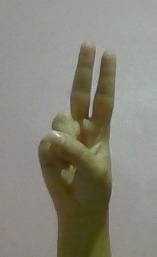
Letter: taa